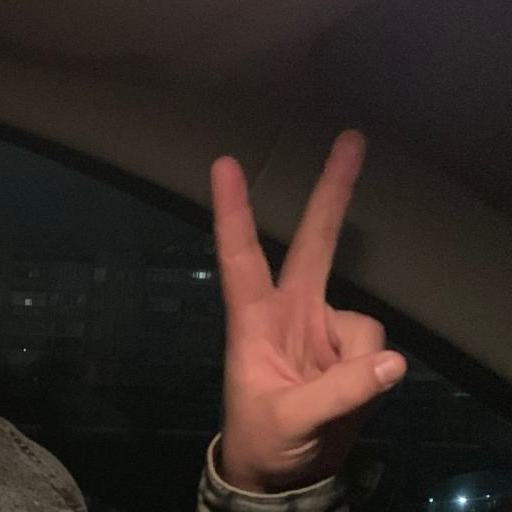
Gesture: peace